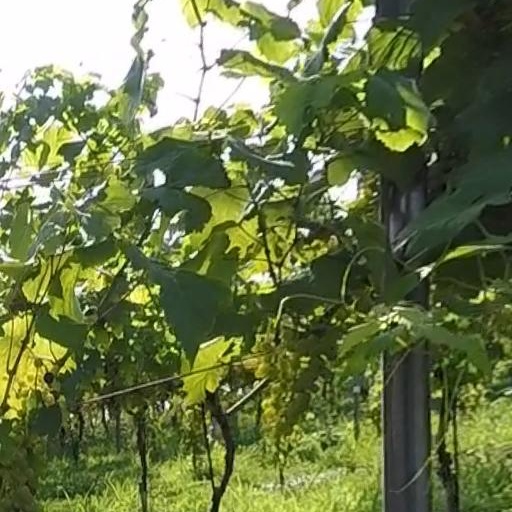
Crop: grape